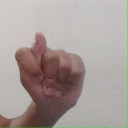
अक्षर: ट